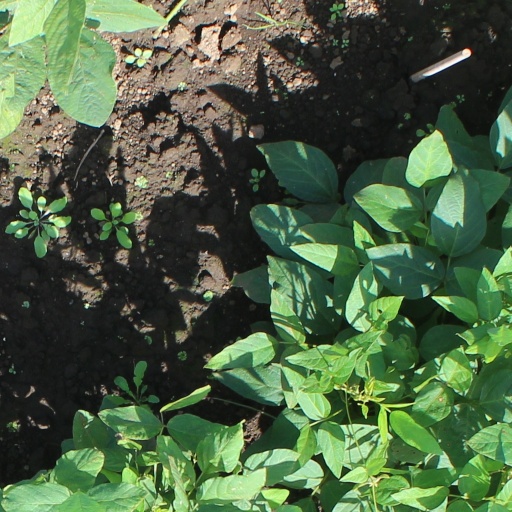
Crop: soybean